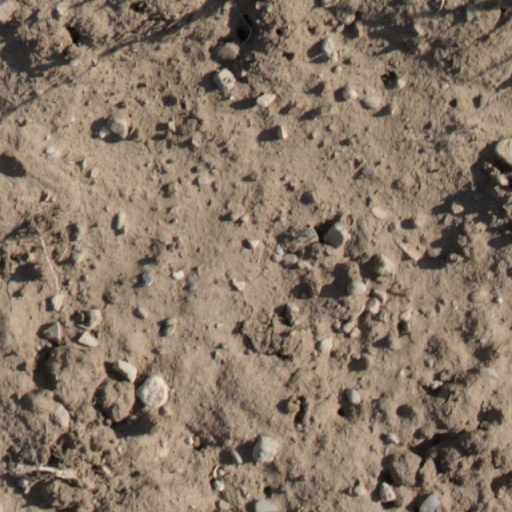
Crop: wheat